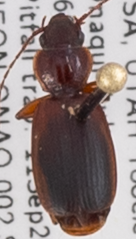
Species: Cymindis planipennis
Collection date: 2018-09-11
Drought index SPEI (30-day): -0.432
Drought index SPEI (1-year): -1.45
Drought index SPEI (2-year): -0.782